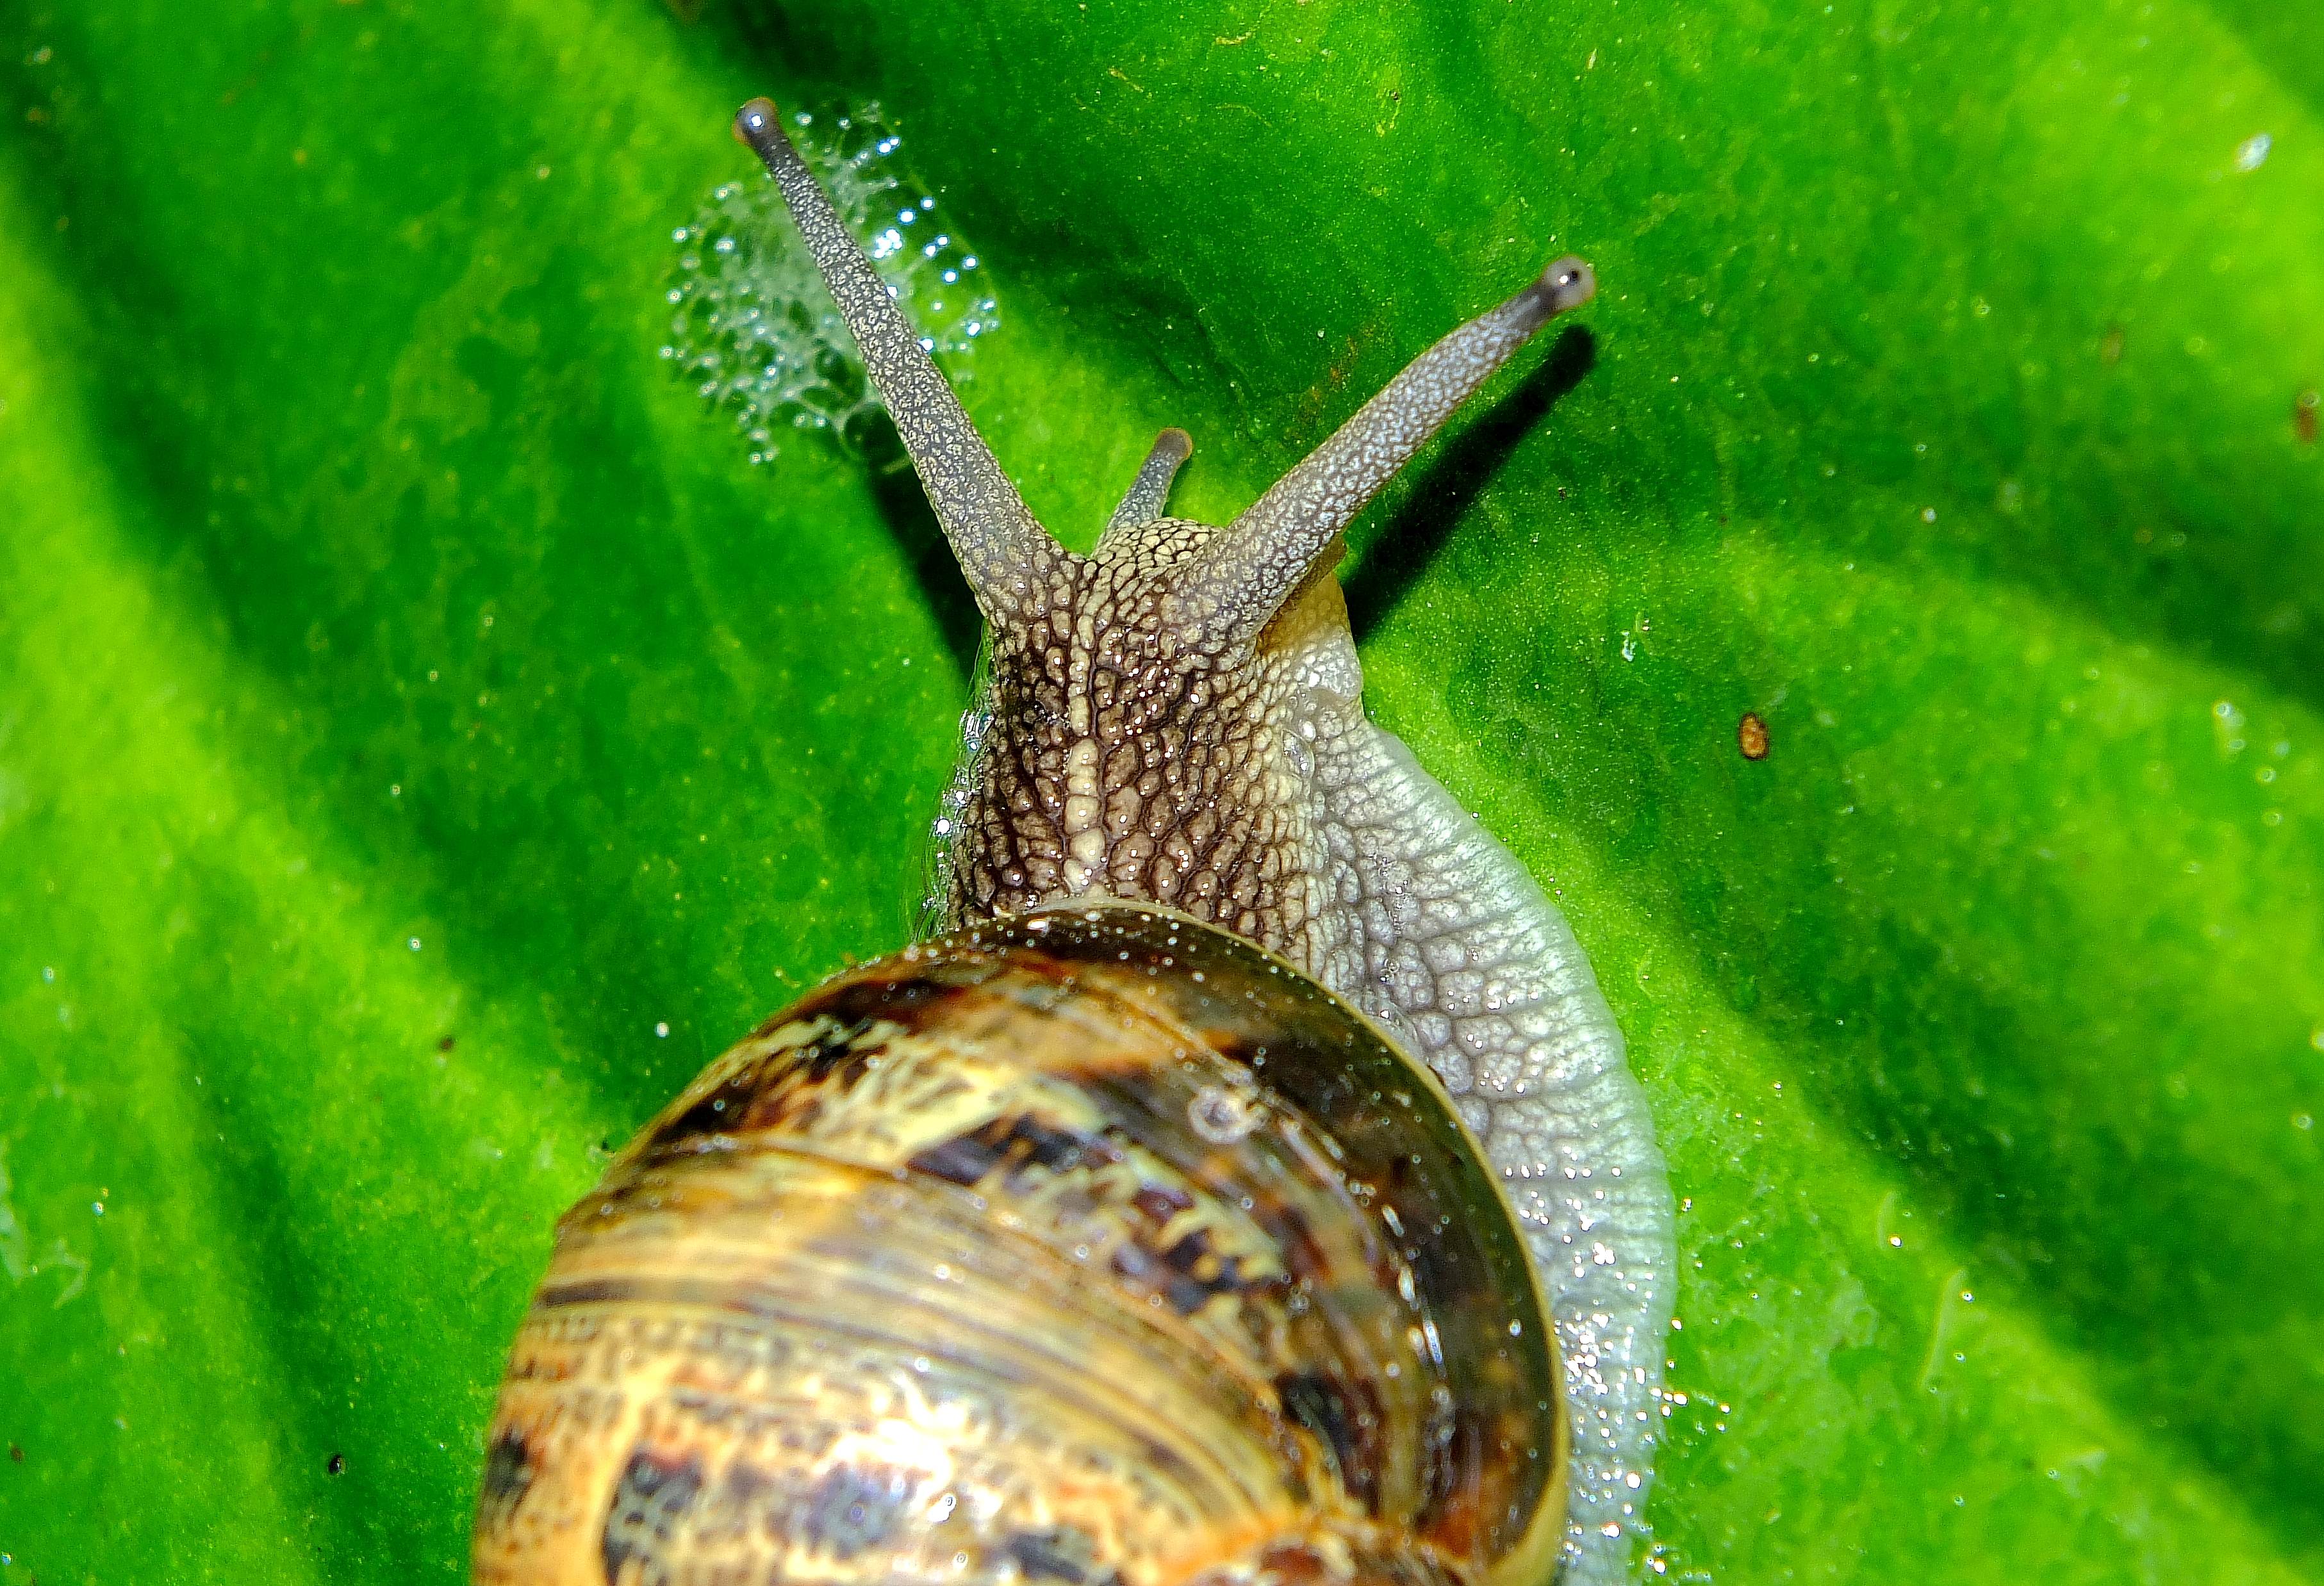
nature, photography, green, macro, fauna, invertebrate, close up, snail, animals, naturaleza, molluscs, ggl1, gaby1, animales, fujifilmxs1, macro photography, snails and slugs